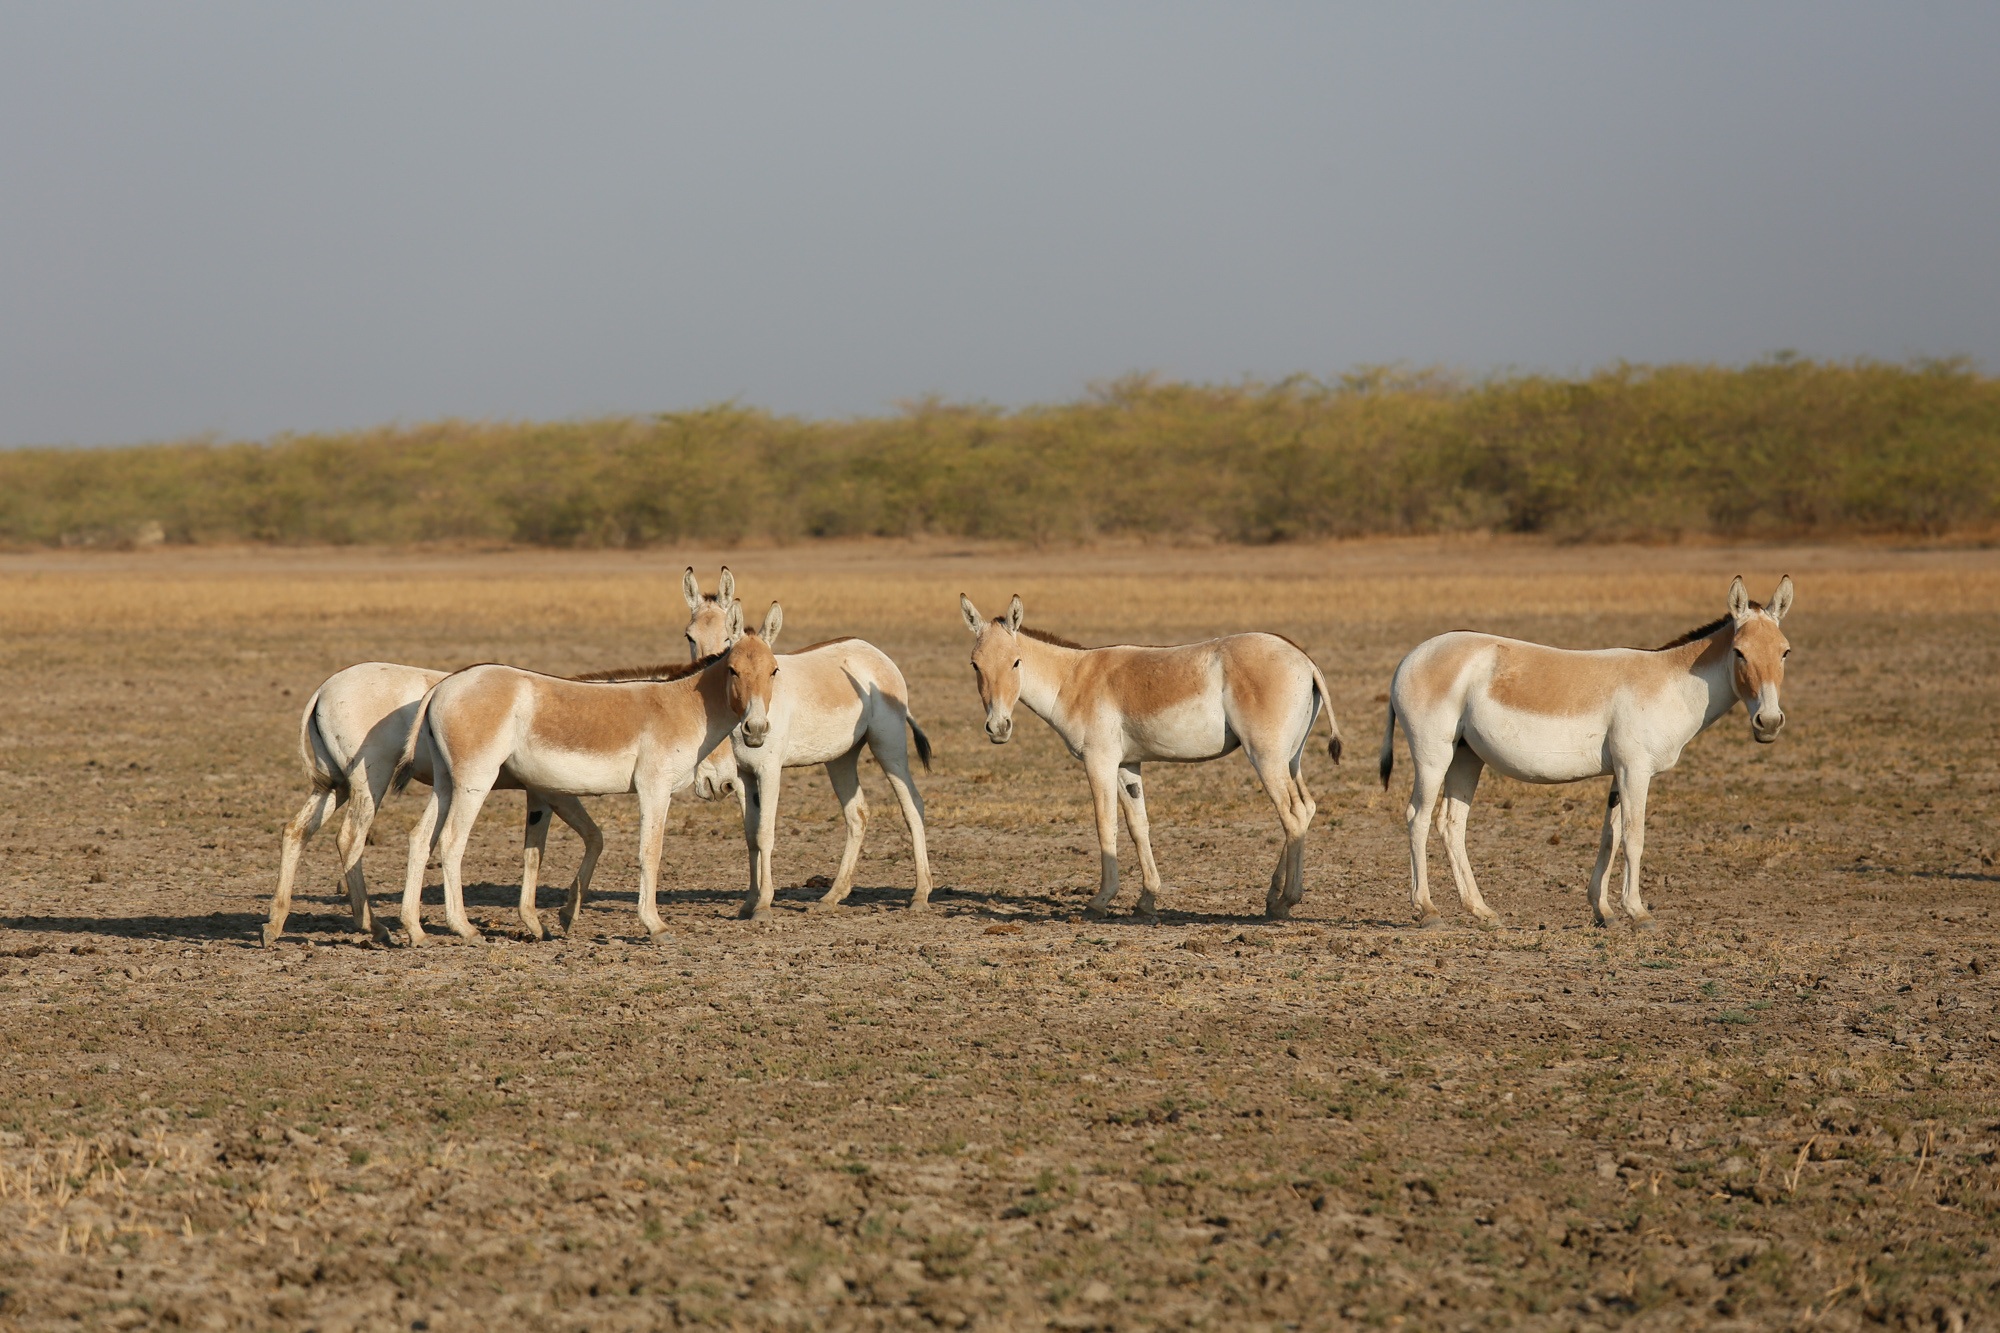
landscape, nature, bird, prairie, desert, wildlife, herd, pasture, grazing, horse, mammal, fauna, savanna, plain, antelope, gazelle, grassland, animals, vertebrate, mare, india, habitat, safari, ecosystem, stark, steppe, vicuna, springbok, oryx, gujarat, natural environment, horse like mammal, mustang horse, little ran of kutch, kutch, asses